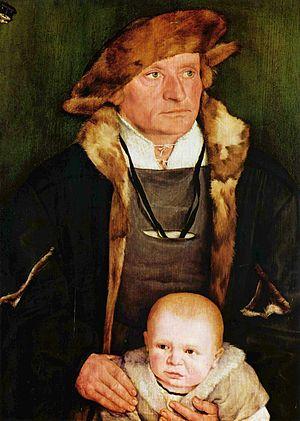
Barthel Beham ou Boehm est un peintre et un graveur allemand. Il faisait partie, avec son frère aîné Sebald Beham, d'un groupe de graveurs connu sous le nom de Kleinmeister, ou Petits maîtres, actif à Nuremberg dans la première moitié du XVIᵉ siècle.